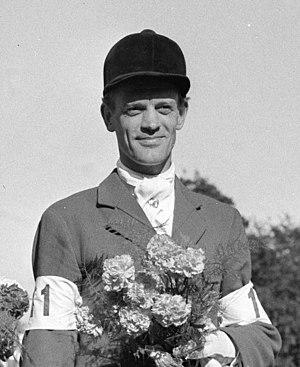
Wilhelm Büsing est un cavalier allemand de concours complet.